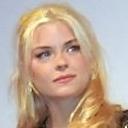
Age: 25